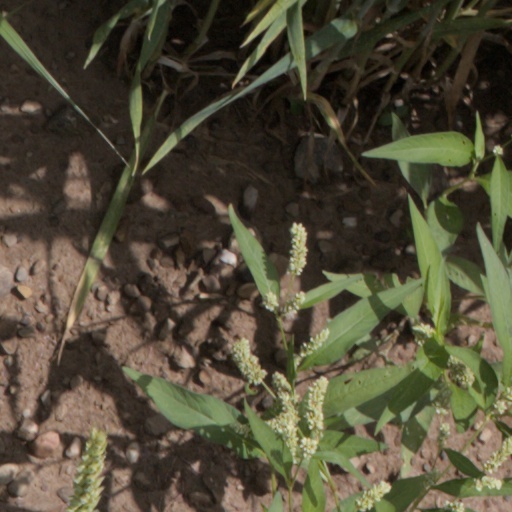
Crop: wheat